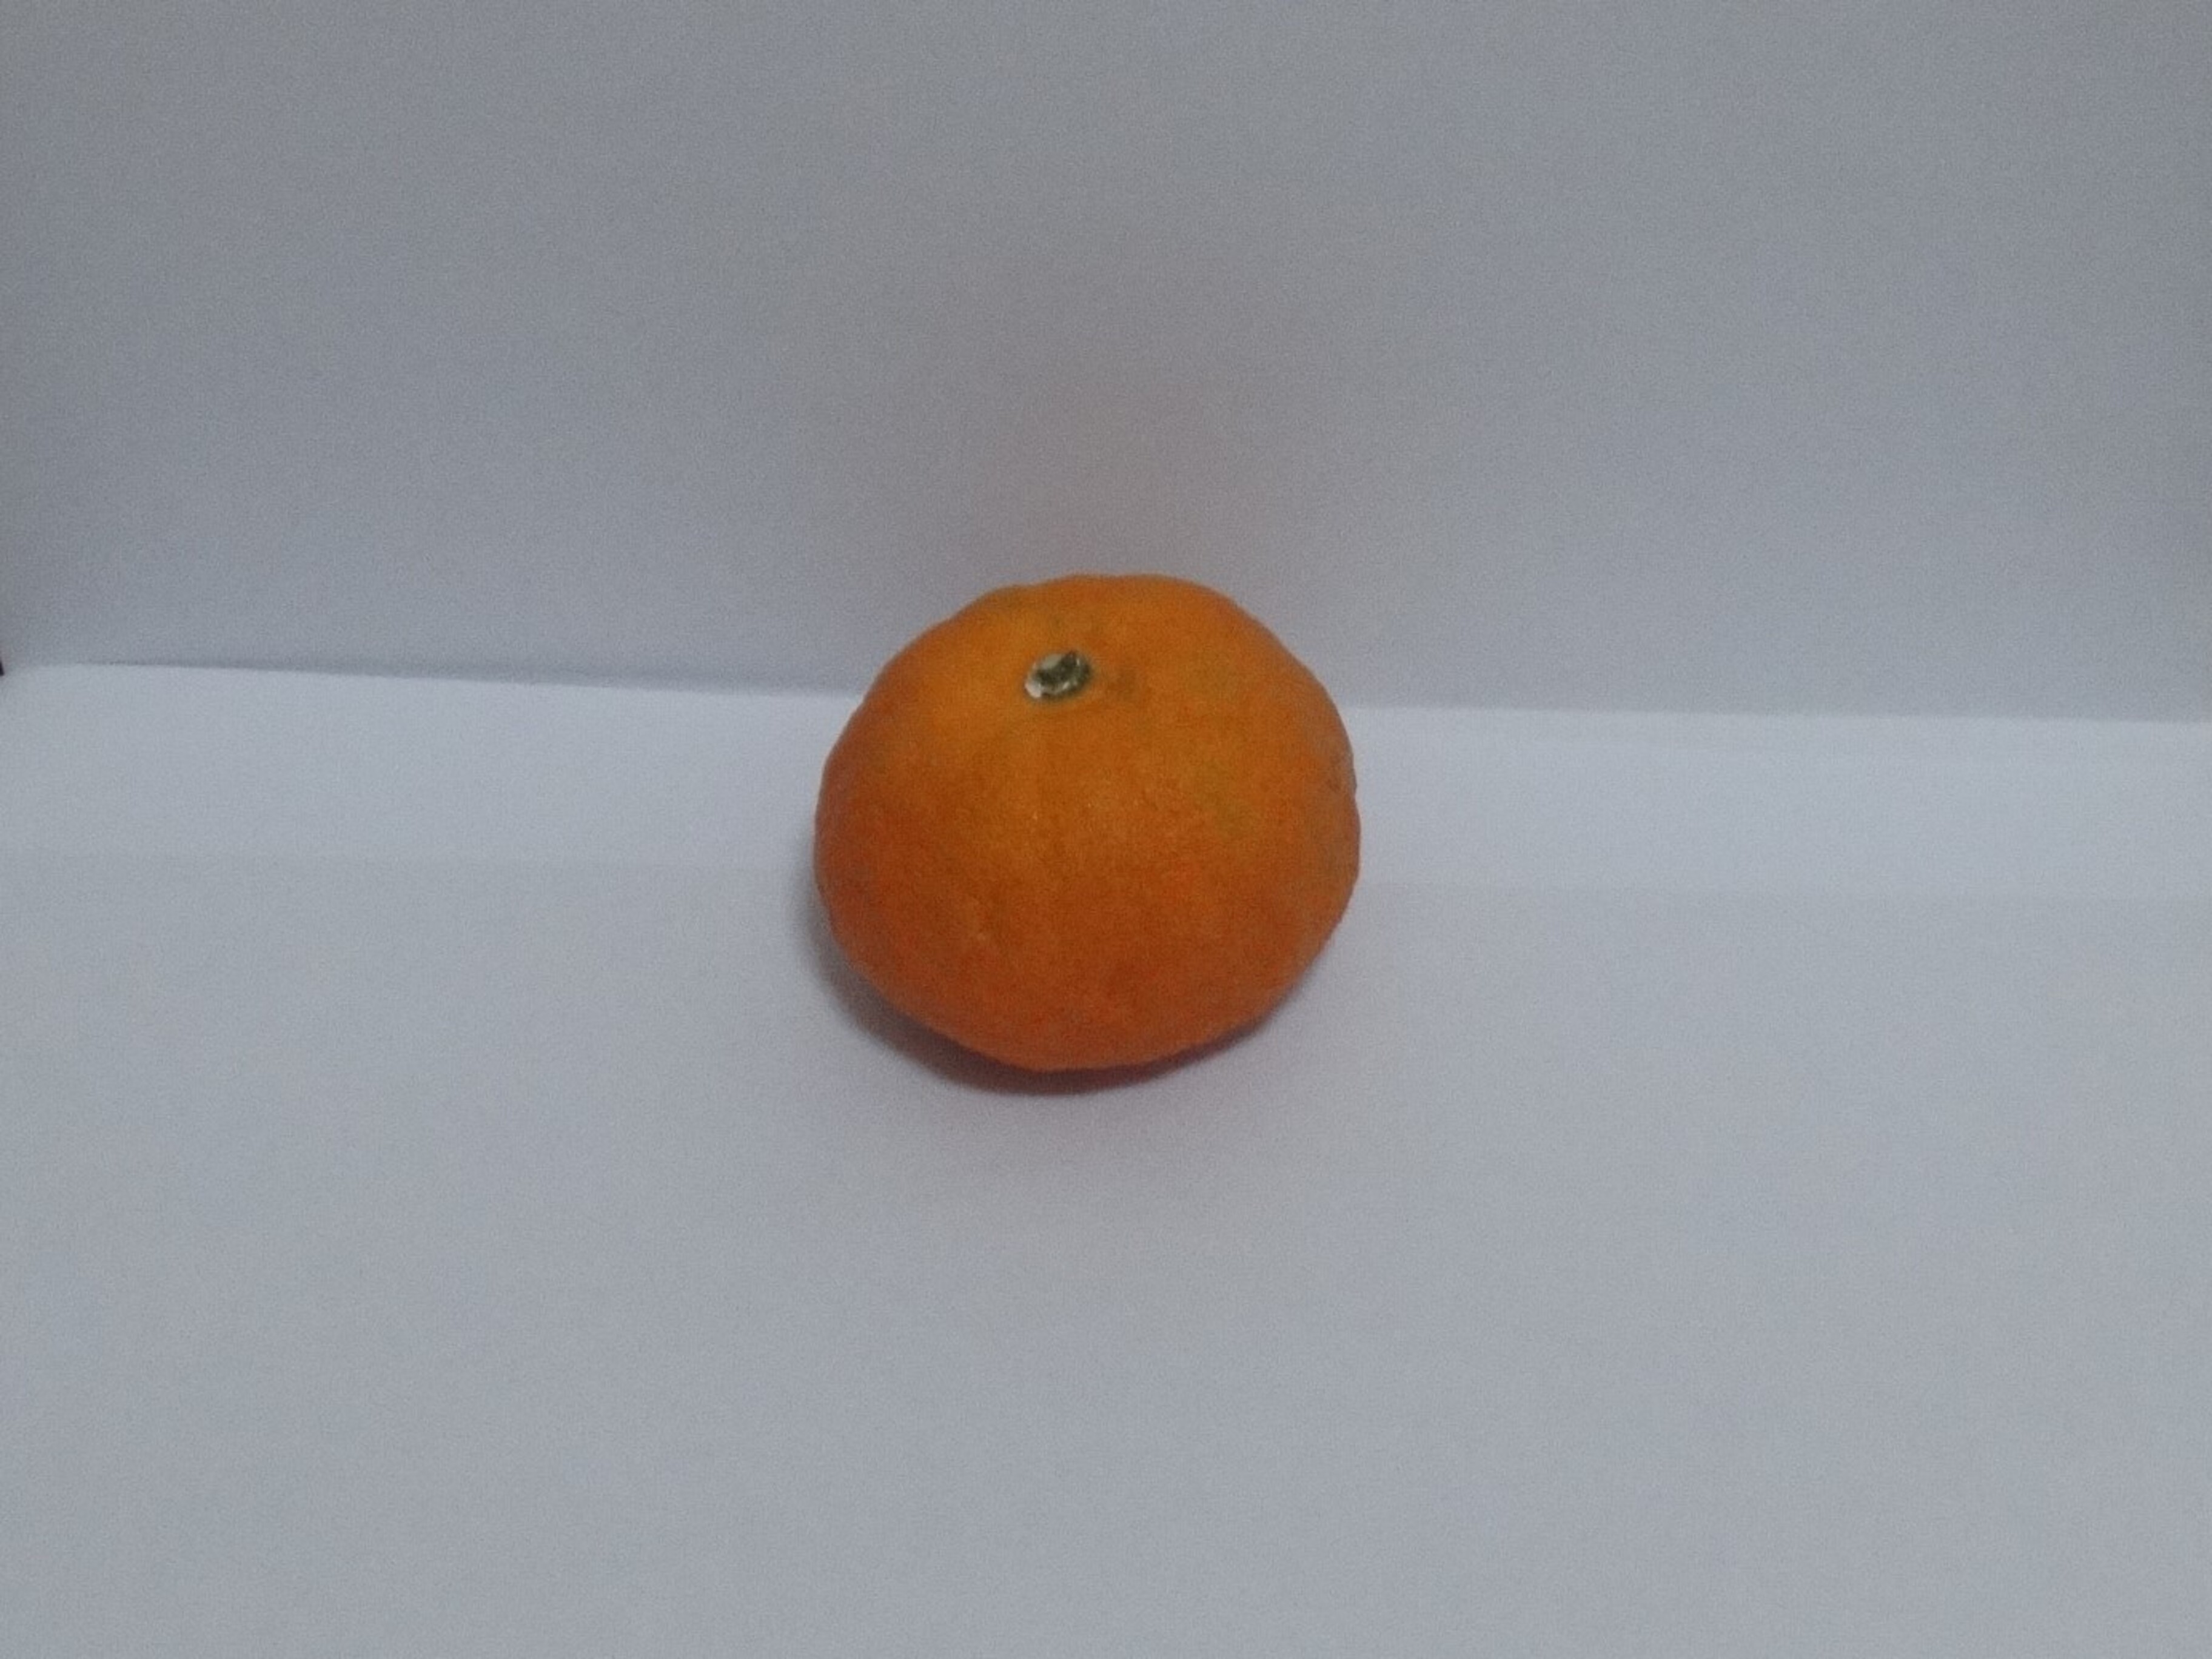
Citrus fruit variety: murcott